Colorado Belle

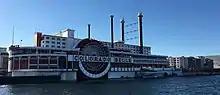
The property as seen from the Colorado River in 2018

The Colorado Belle is a former casino hotel on the banks of the Colorado River in Laughlin, Nevada, owned and operated by Golden Entertainment. Initially closed on March 17, 2020 due to the COVID-19 pandemic, on May 18, 2020, Golden Entertainment announced that the Colorado Belle would remain closed "indefinitely," even after casinos were allowed to reopen. As of March 2025, the property remains closed.